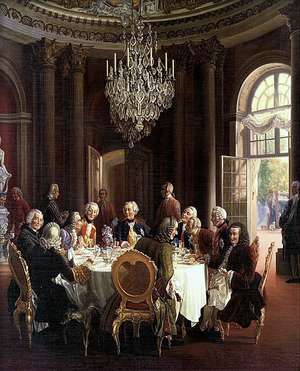
André Noël, né en 1726 à Périgueux, et mort le 4 mai 1801 à Berlin, est un cuisinier français attaché au service du roi Frédéric II de Prusse. Ce dernier, l'un des hommes les plus friands de son époque, lui consacre en 1772 un long poème. Giacomo Casanova le décrit comme le cuisinier « très chéri de Sa Majesté prussienne » ; le médecin du roi, Johann Georg Zimmermann, comme « un homme bien dangereux » ; et, plus tard, le gastronome Joseph Favre, comme « le plus grand cuisinier de l'époque ». Il crée des plats réputés pour la table royale, telle une « bombe de Sardanapale », mais on lui prête aussi la confection d'un pâté de faisan que La Mettrie aurait apprécié au point d'en mourir d'indigestion. Après sa mort, il apparaît dans plusieurs œuvres romanesques.
Le palais de Sanssouci ou Sans-Souci est l'ancien palais d'été du roi de Prusse Frédéric II. Il est situé à Potsdam, dans le Land du Brandebourg, à vingt-six kilomètres au sud-ouest de Berlin. Il fut bâti entre 1745 et 1747 par l'architecte Georg Wenzeslaus von Knobelsdorff dans un style issu du rococo, que l'on nomme rococo frédéricien. Il est également renommé pour ses fabriques, ses jardins et les autres extravagances du parc de Sanssouci, attenant à l'édifice.
Frédéric II de Prusse, dit Frédéric le Grand, né le 24 janvier 1712 à Berlin, mort le 17 août 1786 à Potsdam, de la maison de Hohenzollern, est roi de Prusse de 1740 à 1786, le premier à porter officiellement ce titre. Il est simultanément le 14ᵉ prince-électeur de Brandebourg.